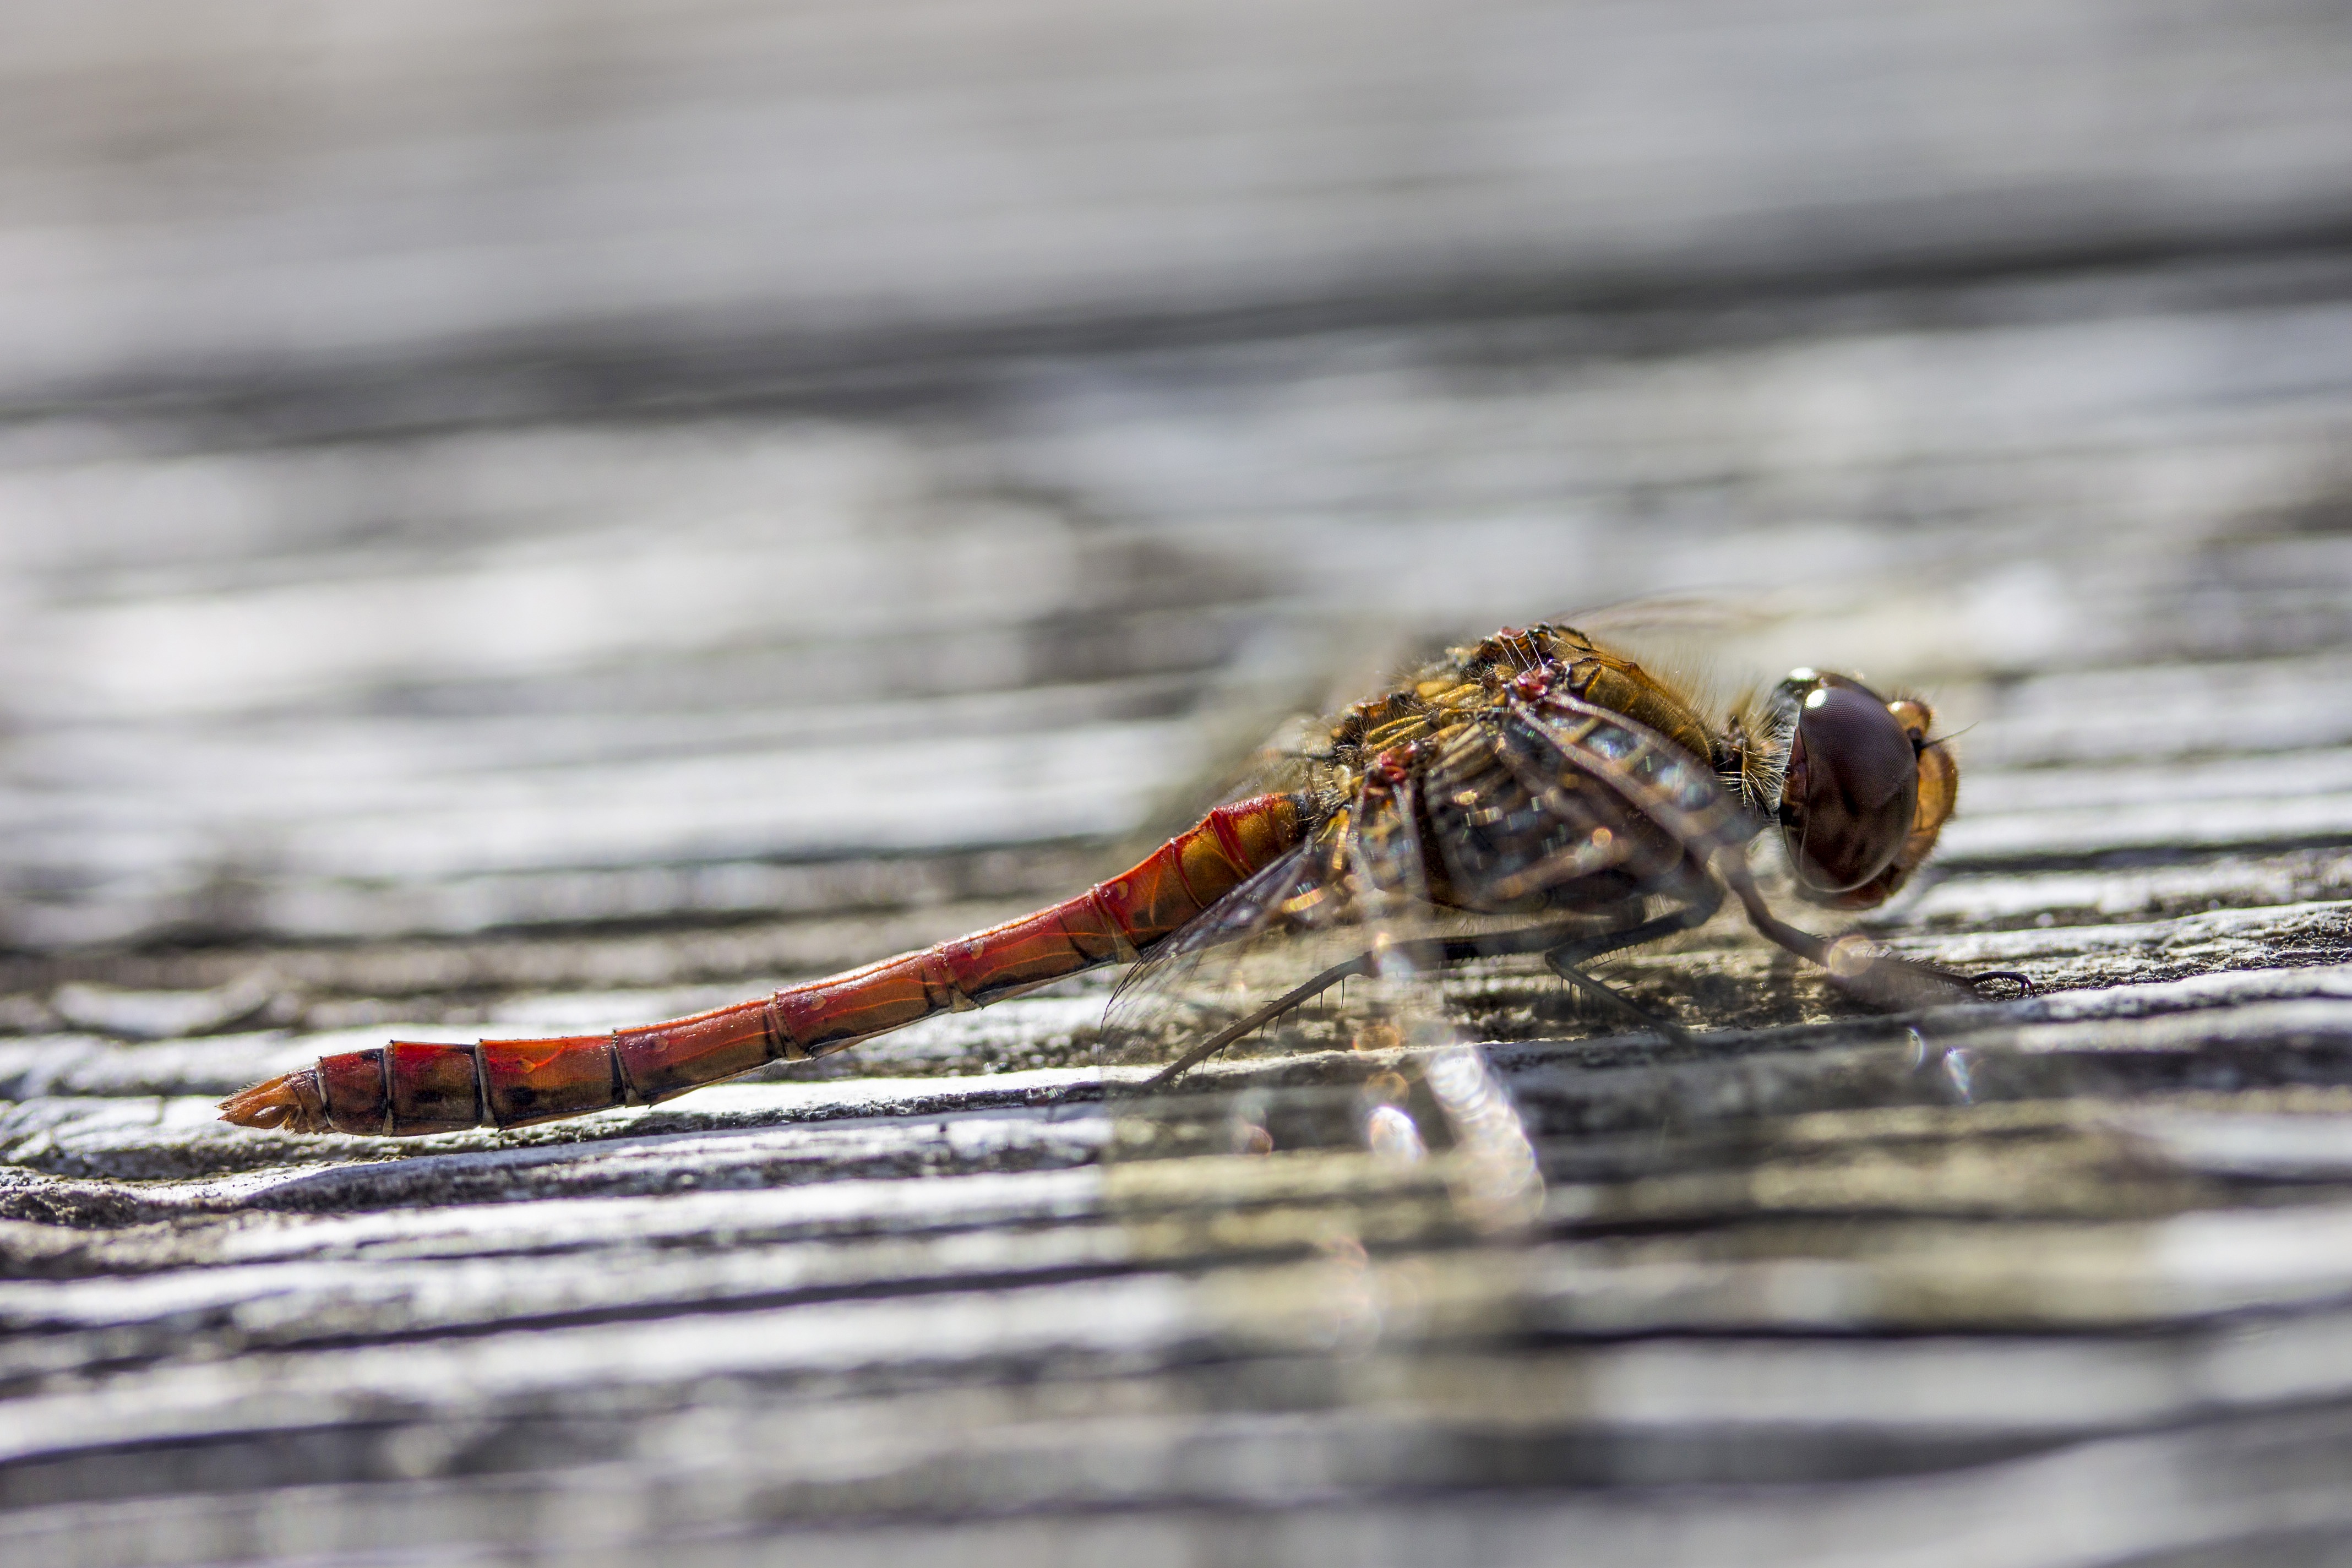
nature, photography, animal, insect, macro, fauna, invertebrate, close up, dragonfly, macro photography, arthropod, dragonflies and damseflies